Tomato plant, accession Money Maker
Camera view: vertical (180 deg); turntable rotation: 60 degrees
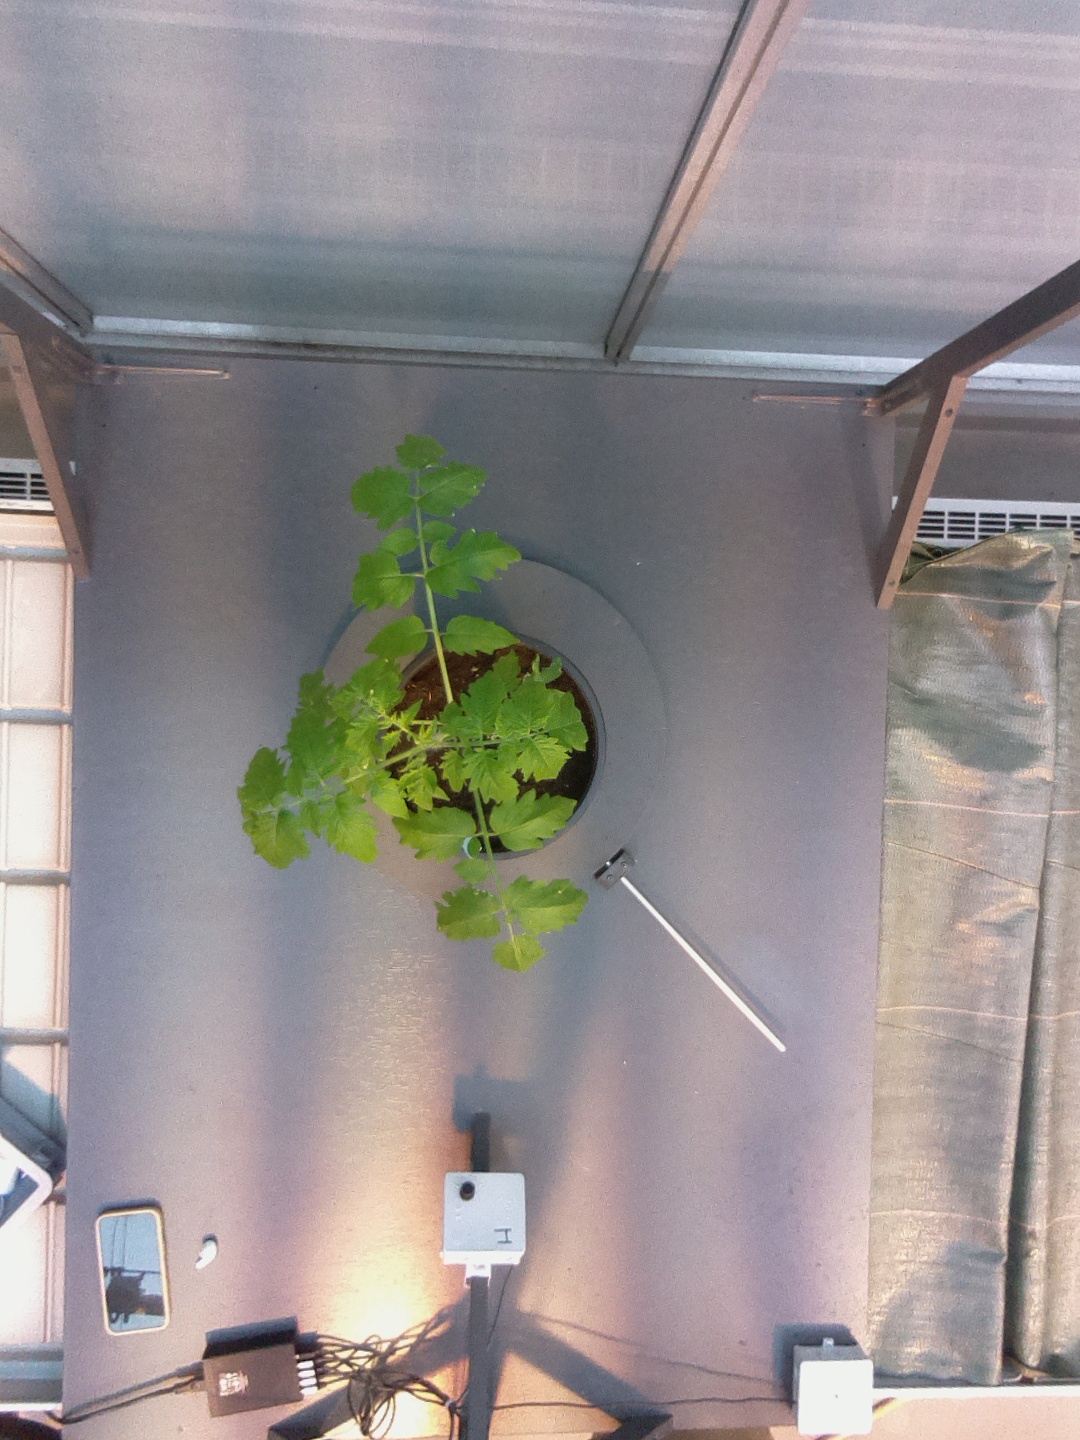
BBCH growth stage 13: 6 of true leaves visible